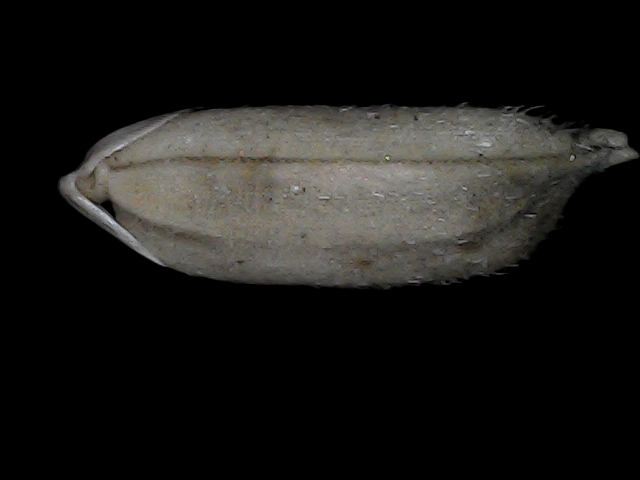
Rice variety: Bd79